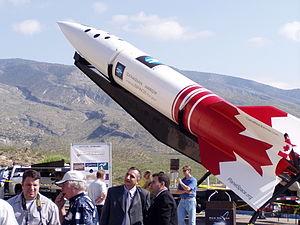
Canadian Arrow est une entreprise privée, fondée par Geoff Sheerin, Dan McKibbon et Chris Corke, qui a pour objectif principal d'envoyer un touriste dans l'espace, à une altitude de 112 km, dans une fusée, et de le ramener sain et sauf sur Terre.